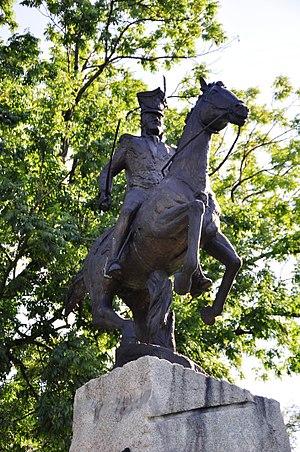
Cet article recense les statues équestres en Pologne.